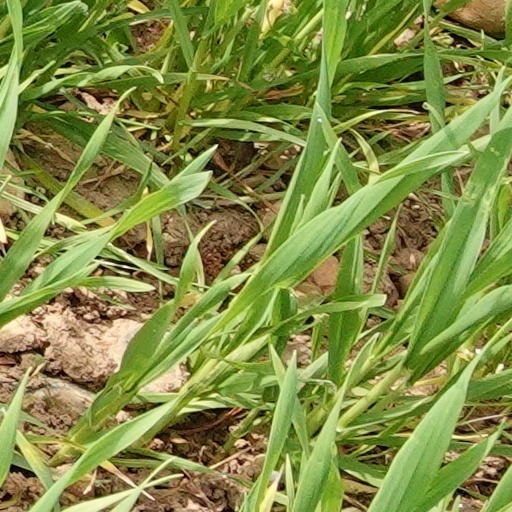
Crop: wheat